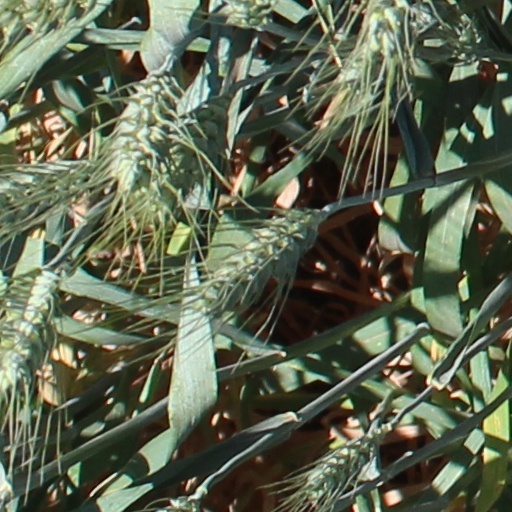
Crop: wheat